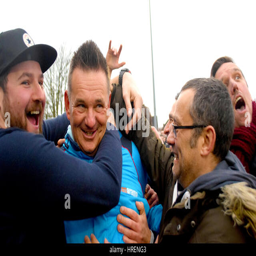
fans with football team manager , manager , after the 4th round match